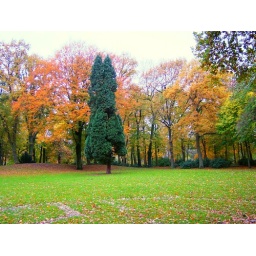
colourful leaf trees against green pine